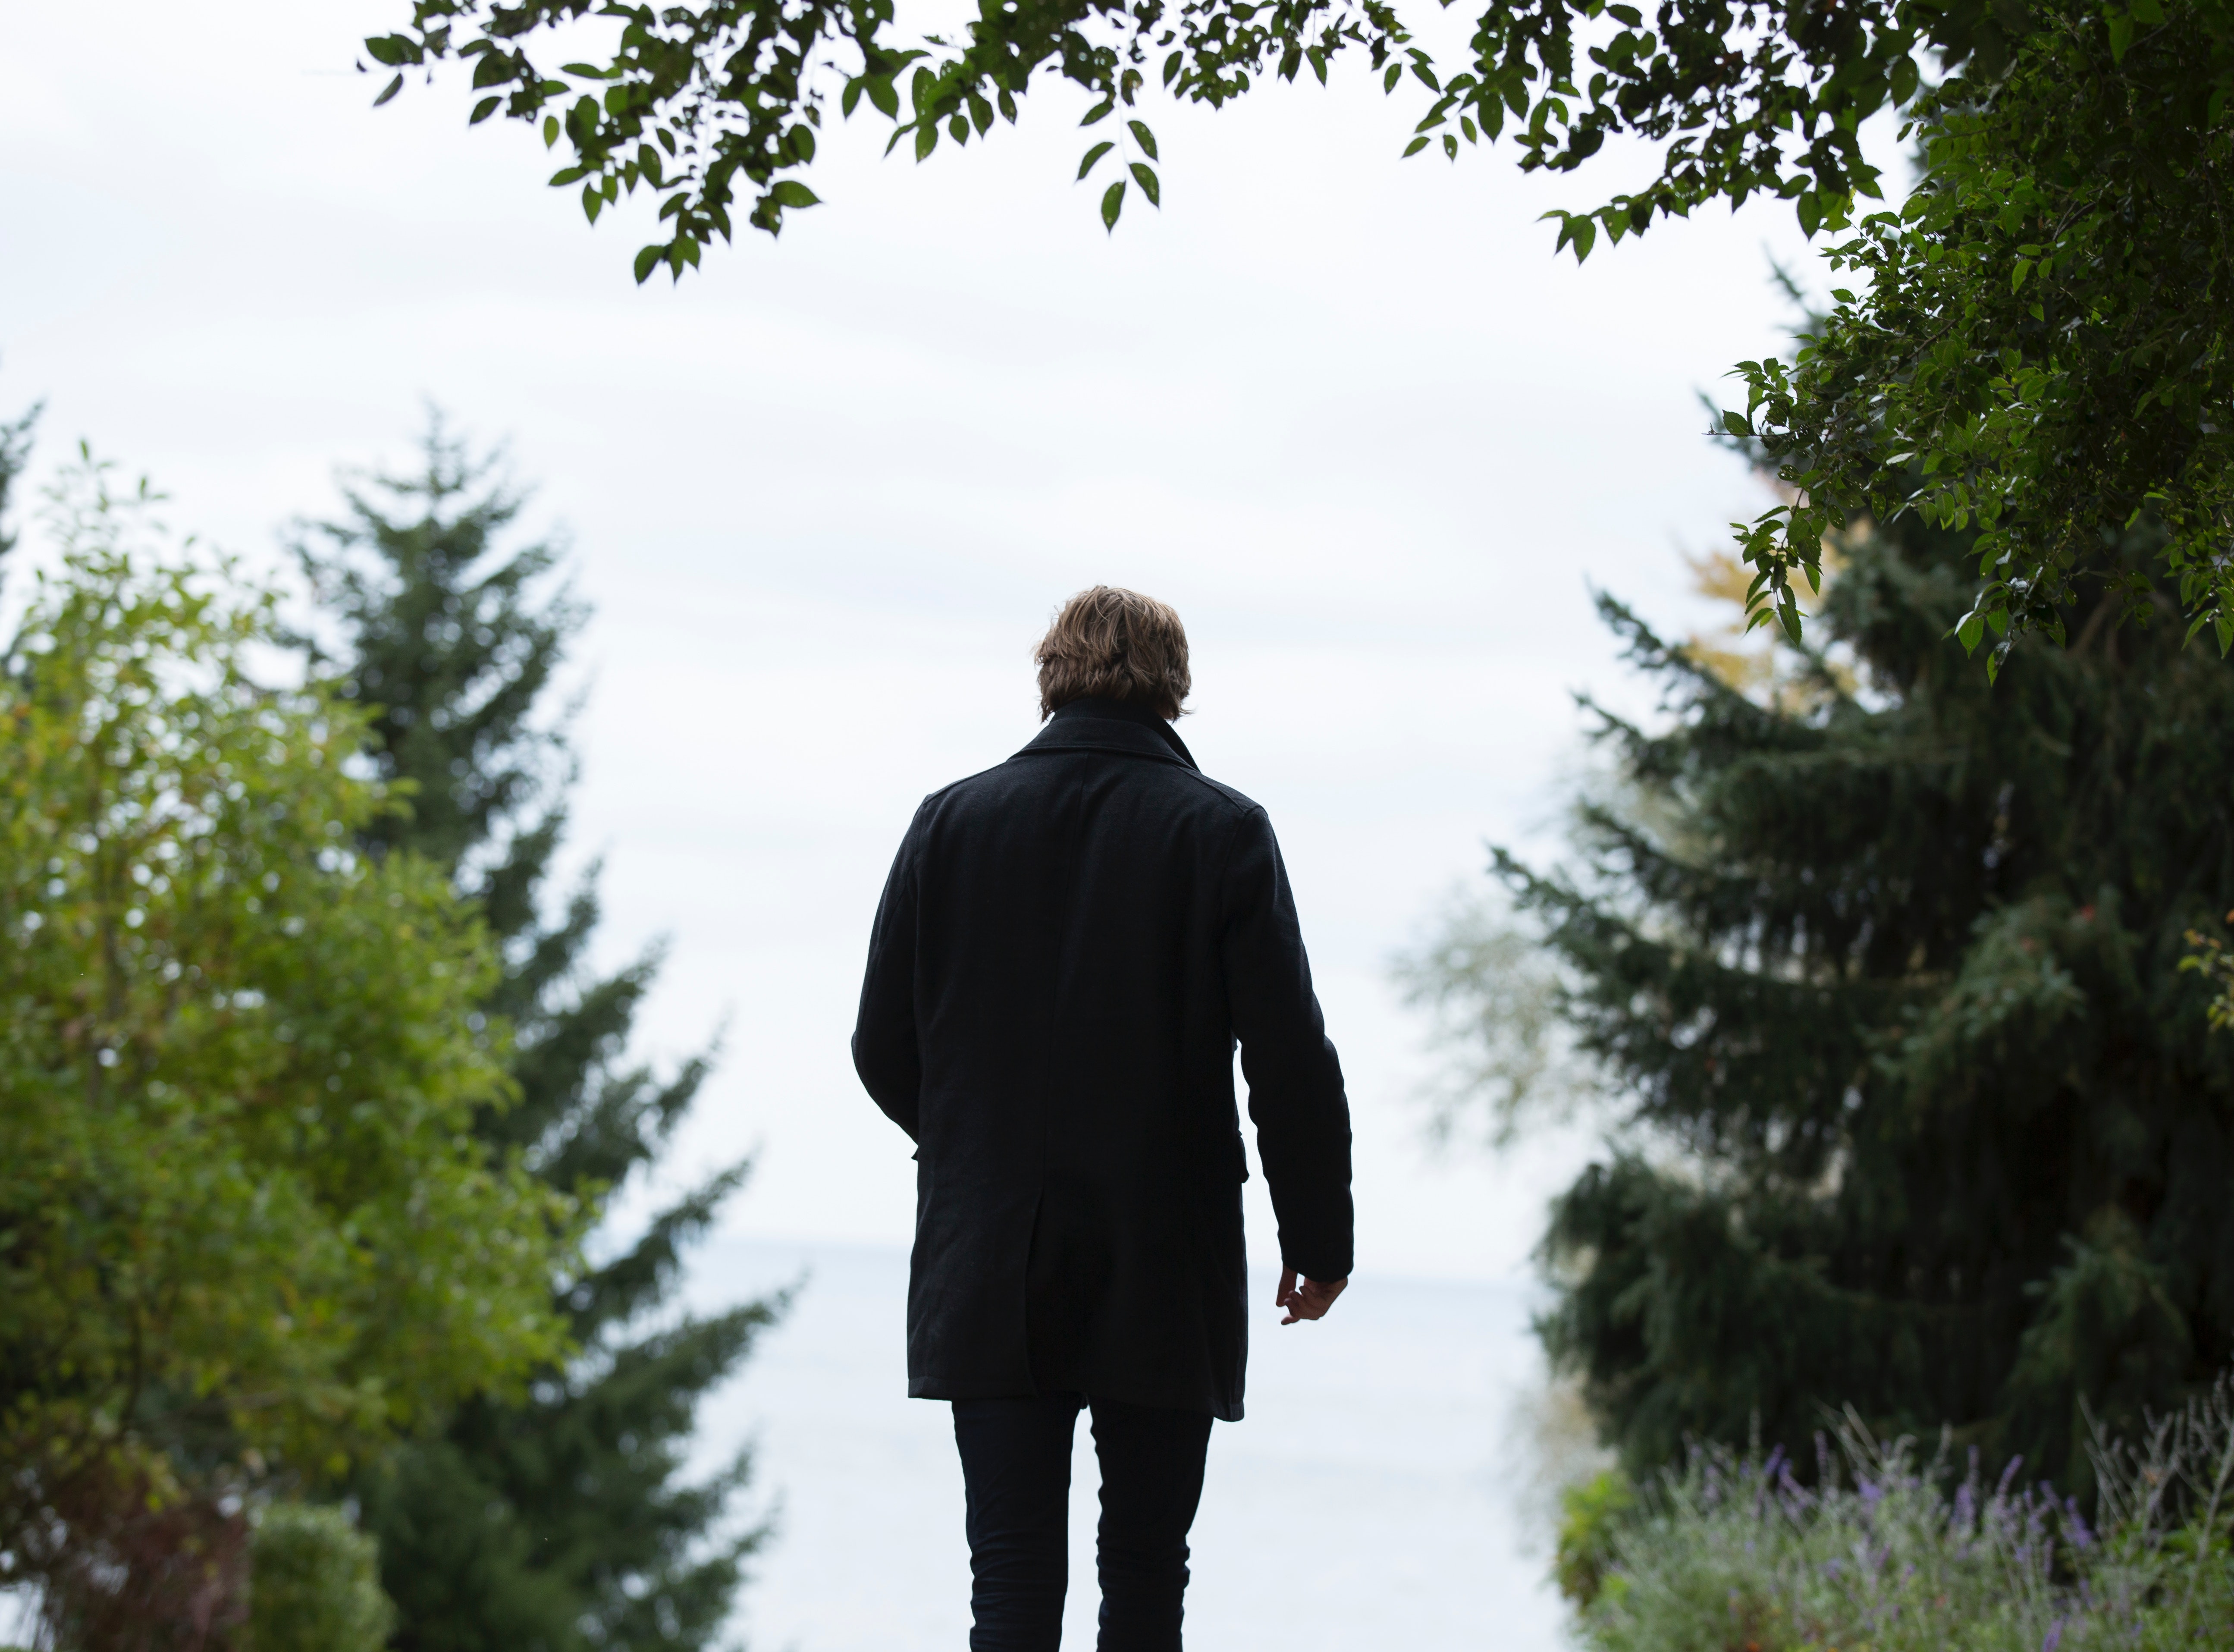
photograph, nature, tree, standing, sky, branch, outerwear, leaf, grass, woody plant, photography, fashion, jacket, forest, plant, cloud, walking, vacation, top